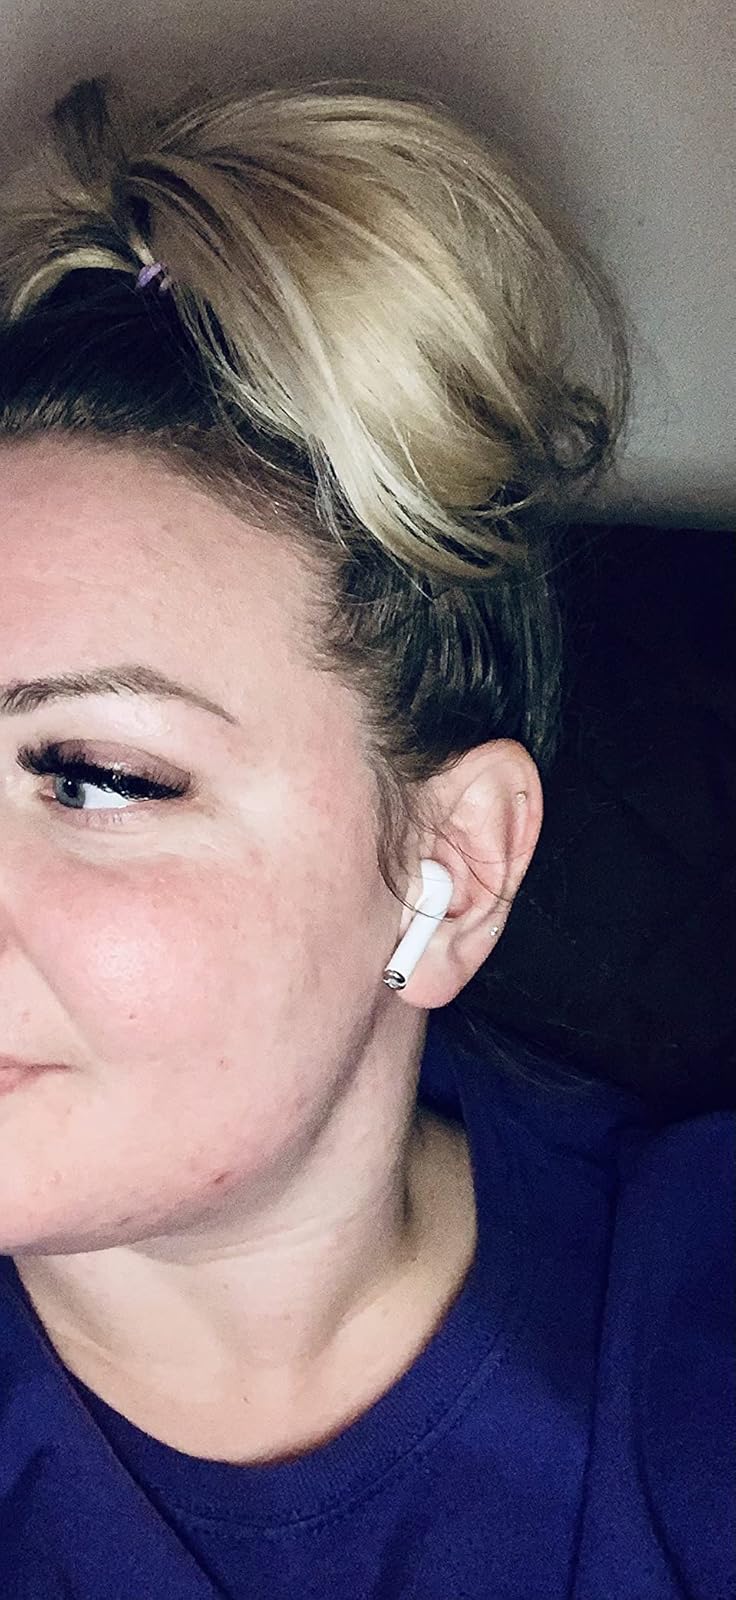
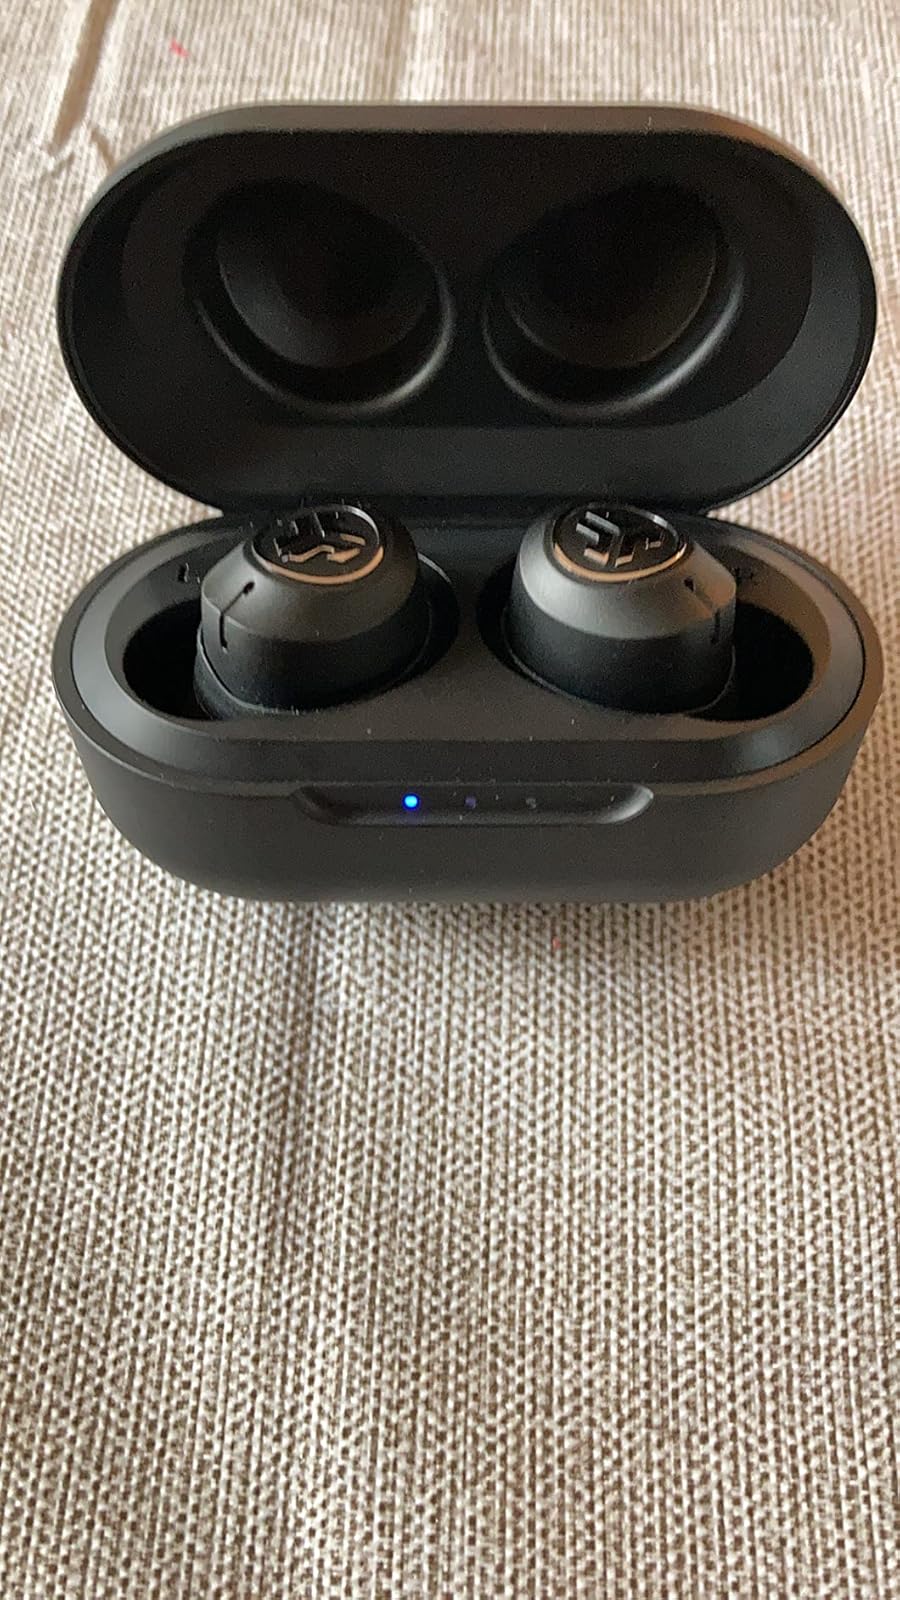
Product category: earbuds
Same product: no